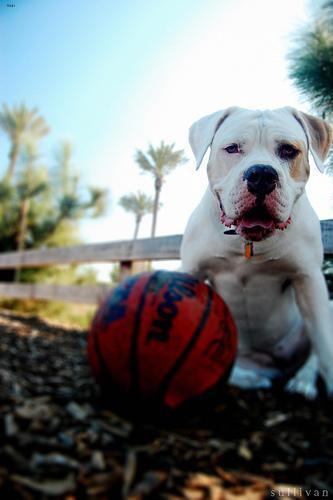
american bulldog